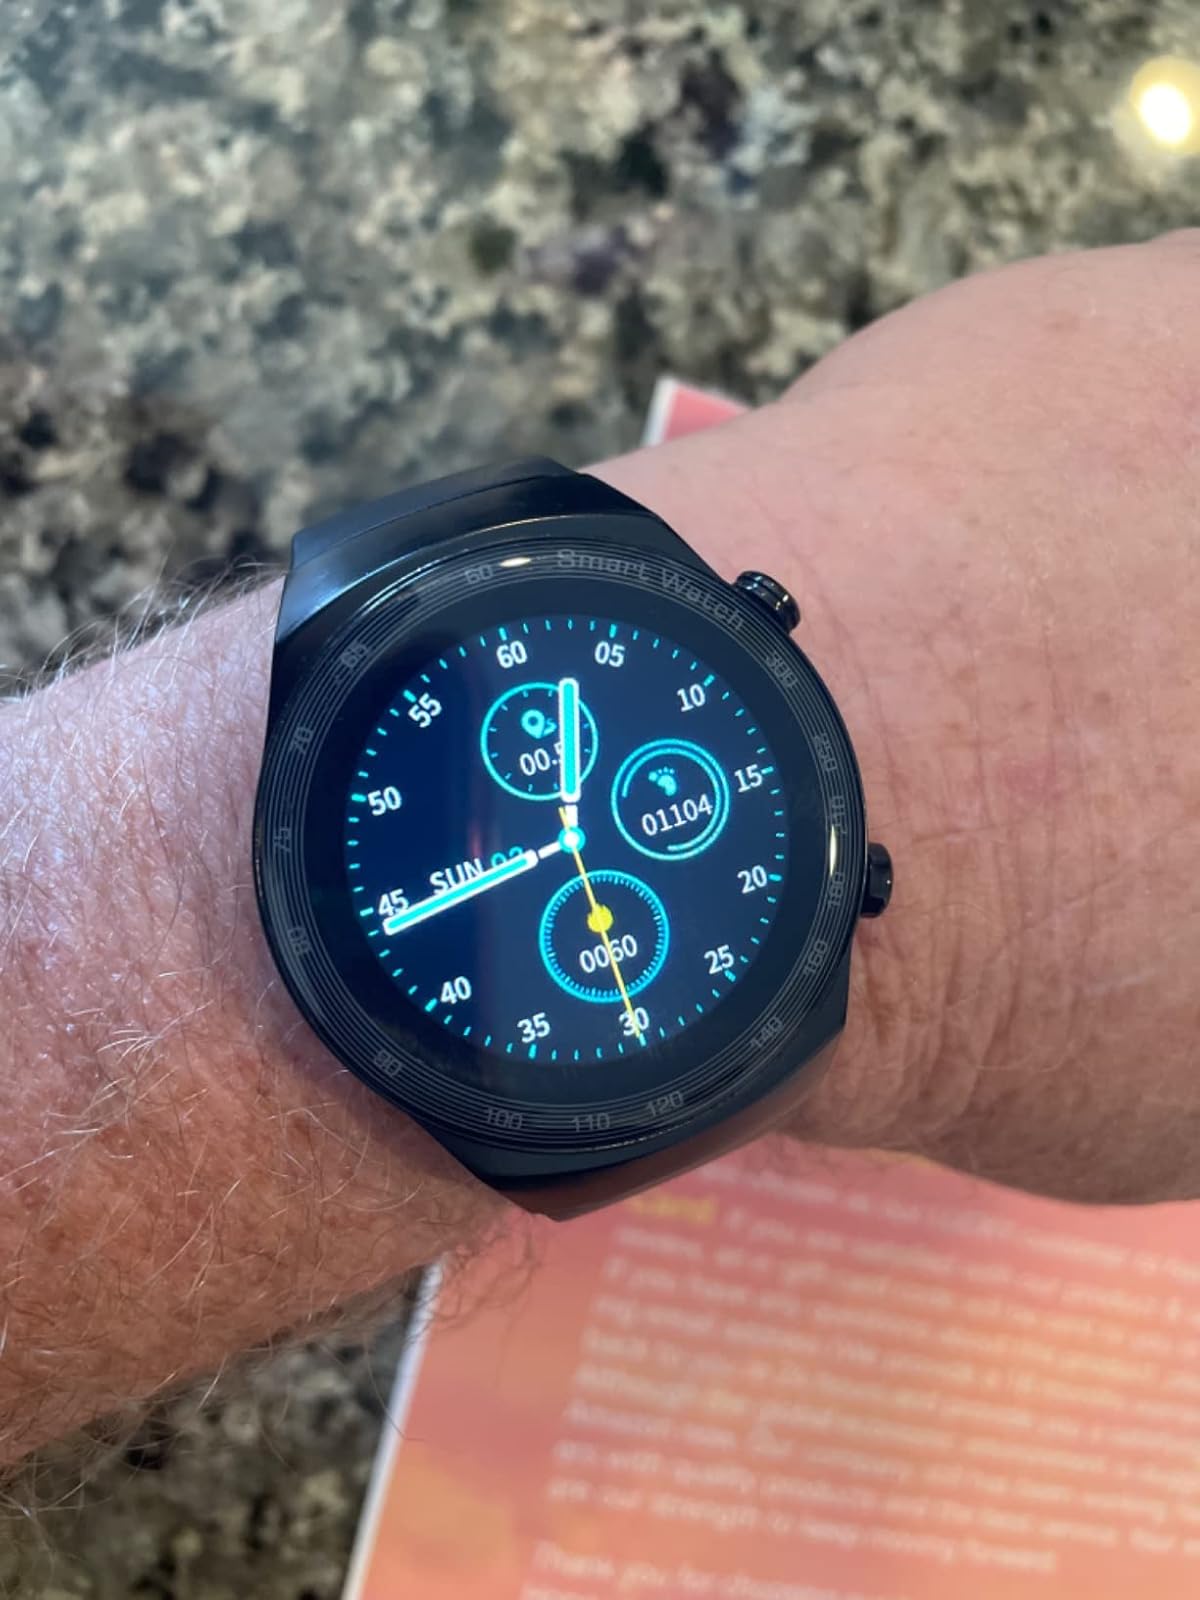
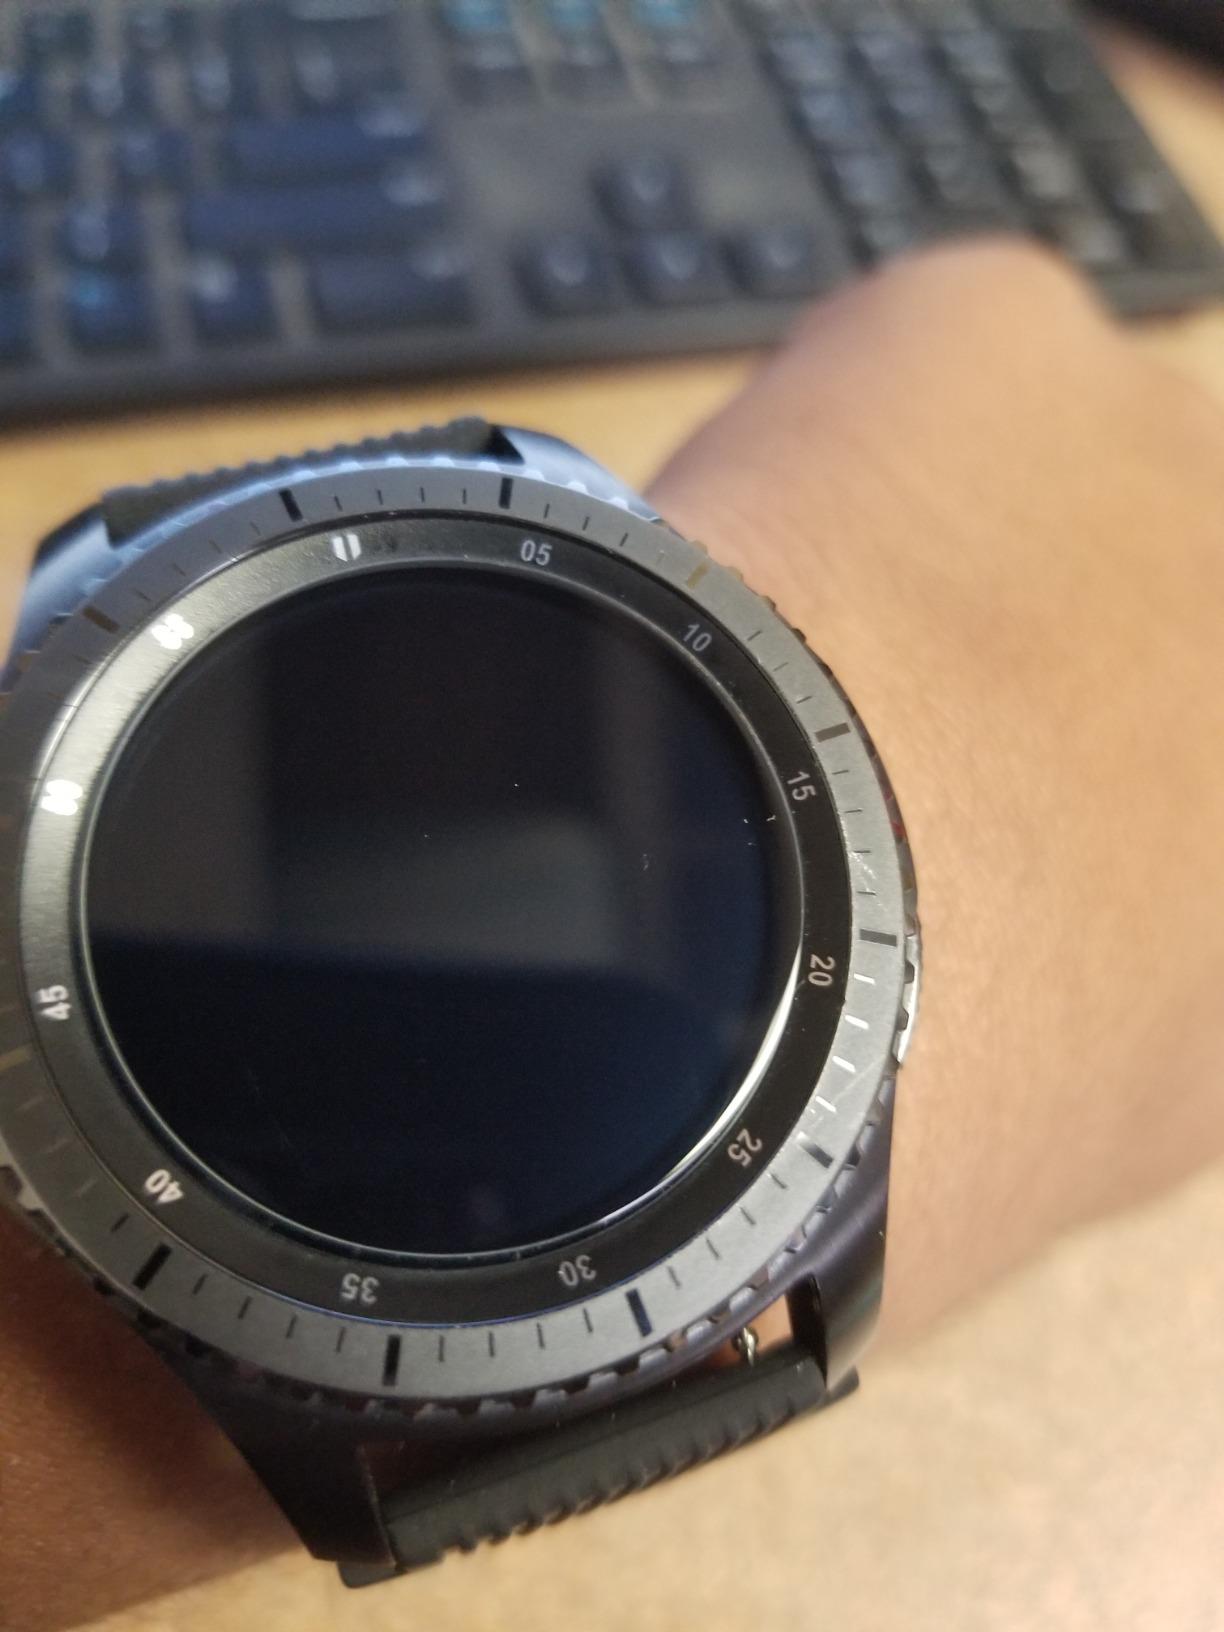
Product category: smartwatch
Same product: no